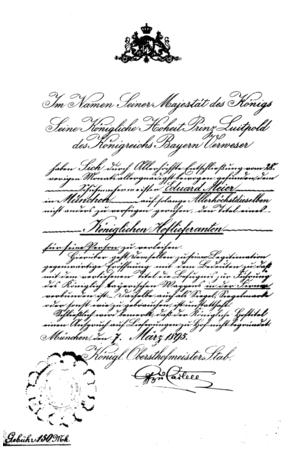
Ed Meier / Historie
Kongelig Hofleverandør i Bayern givet til grev zu Castell den 7. marts 1895.
Ed Meier og Eduard Meier GmbH er en tysk skomagervirksomhed, der blev grundlagt i München i 1596, og det er dermed den ældste eksisterende skomager i verden.